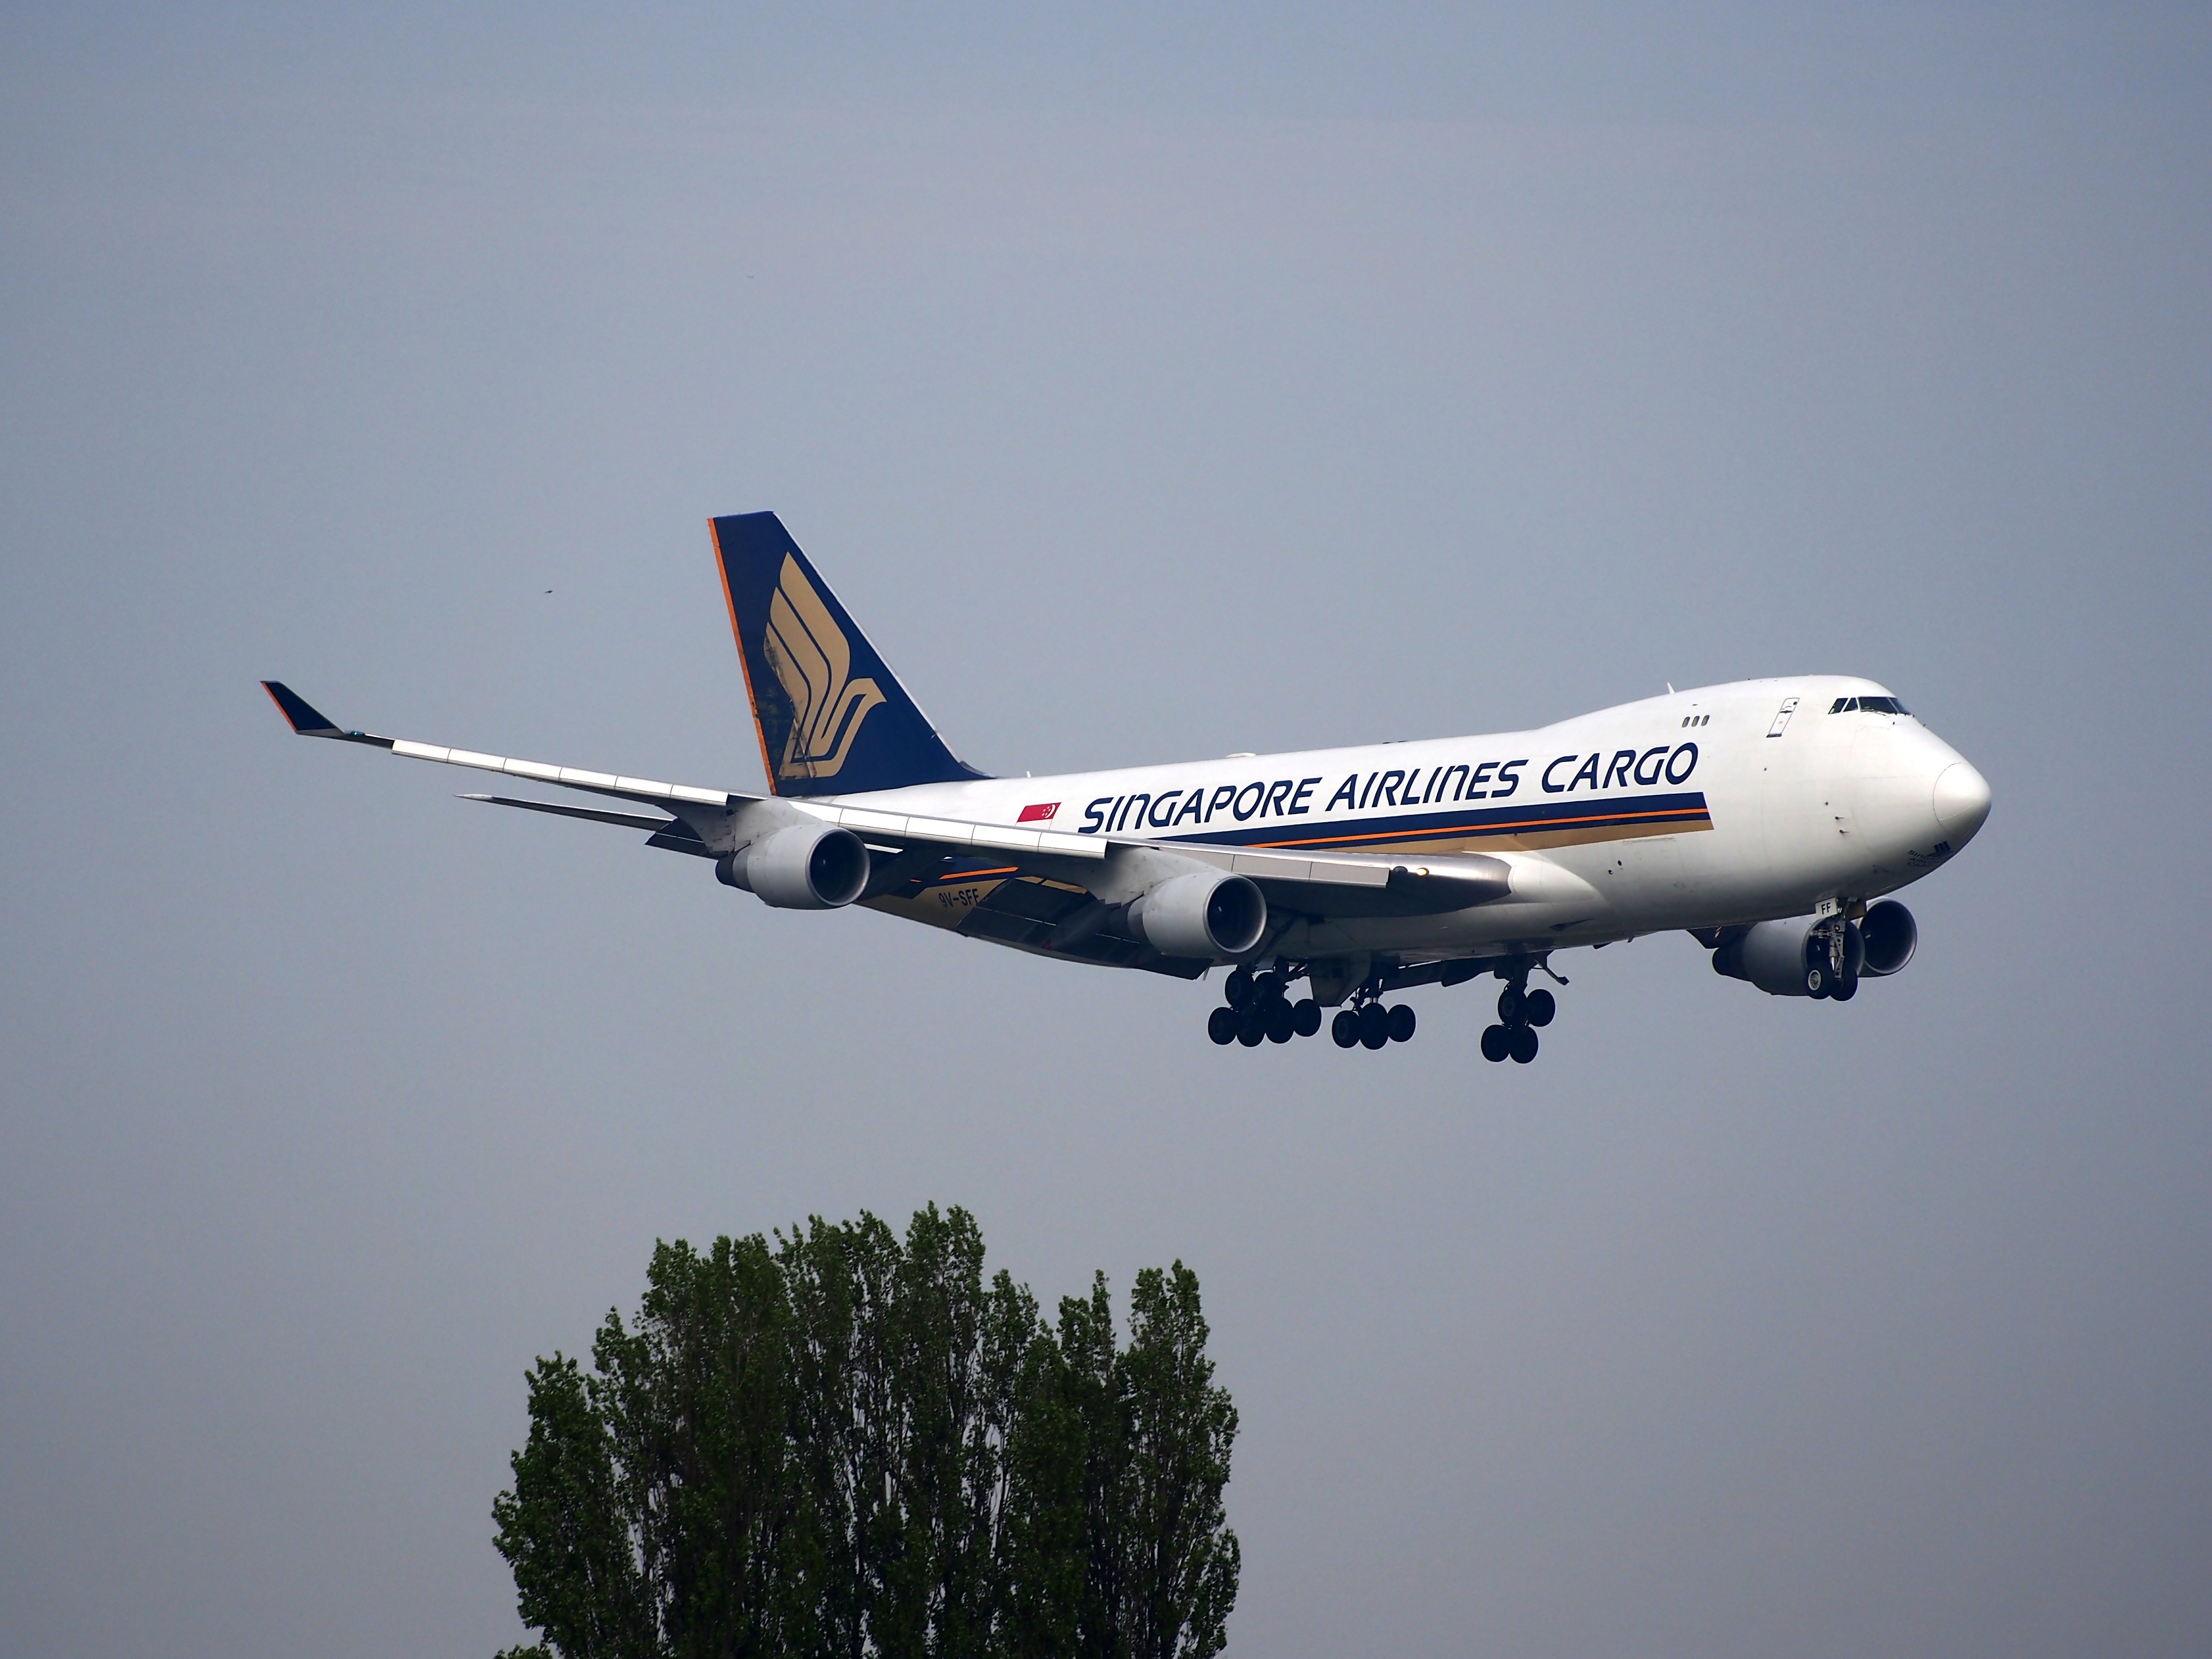
wing, airport, airplane, aircraft, vehicle, airline, aviation, flight, airliner, cargo, airbus, landing, boeing, takeoff, jet aircraft, airbus a330, boeing 777, boeing 747, jumbo jet, boeing 767, air travel, boeing 737, singapore airlines, boeing 757, atmosphere of earth, wide body aircraft, narrow body aircraft, boeing 737 next generation